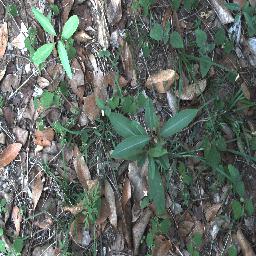
Label: rubber_vine